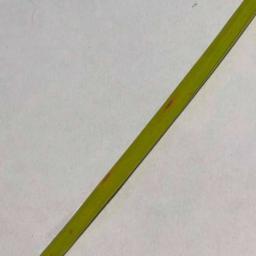
Label: Rice___Brown_Spot